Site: brandenburg
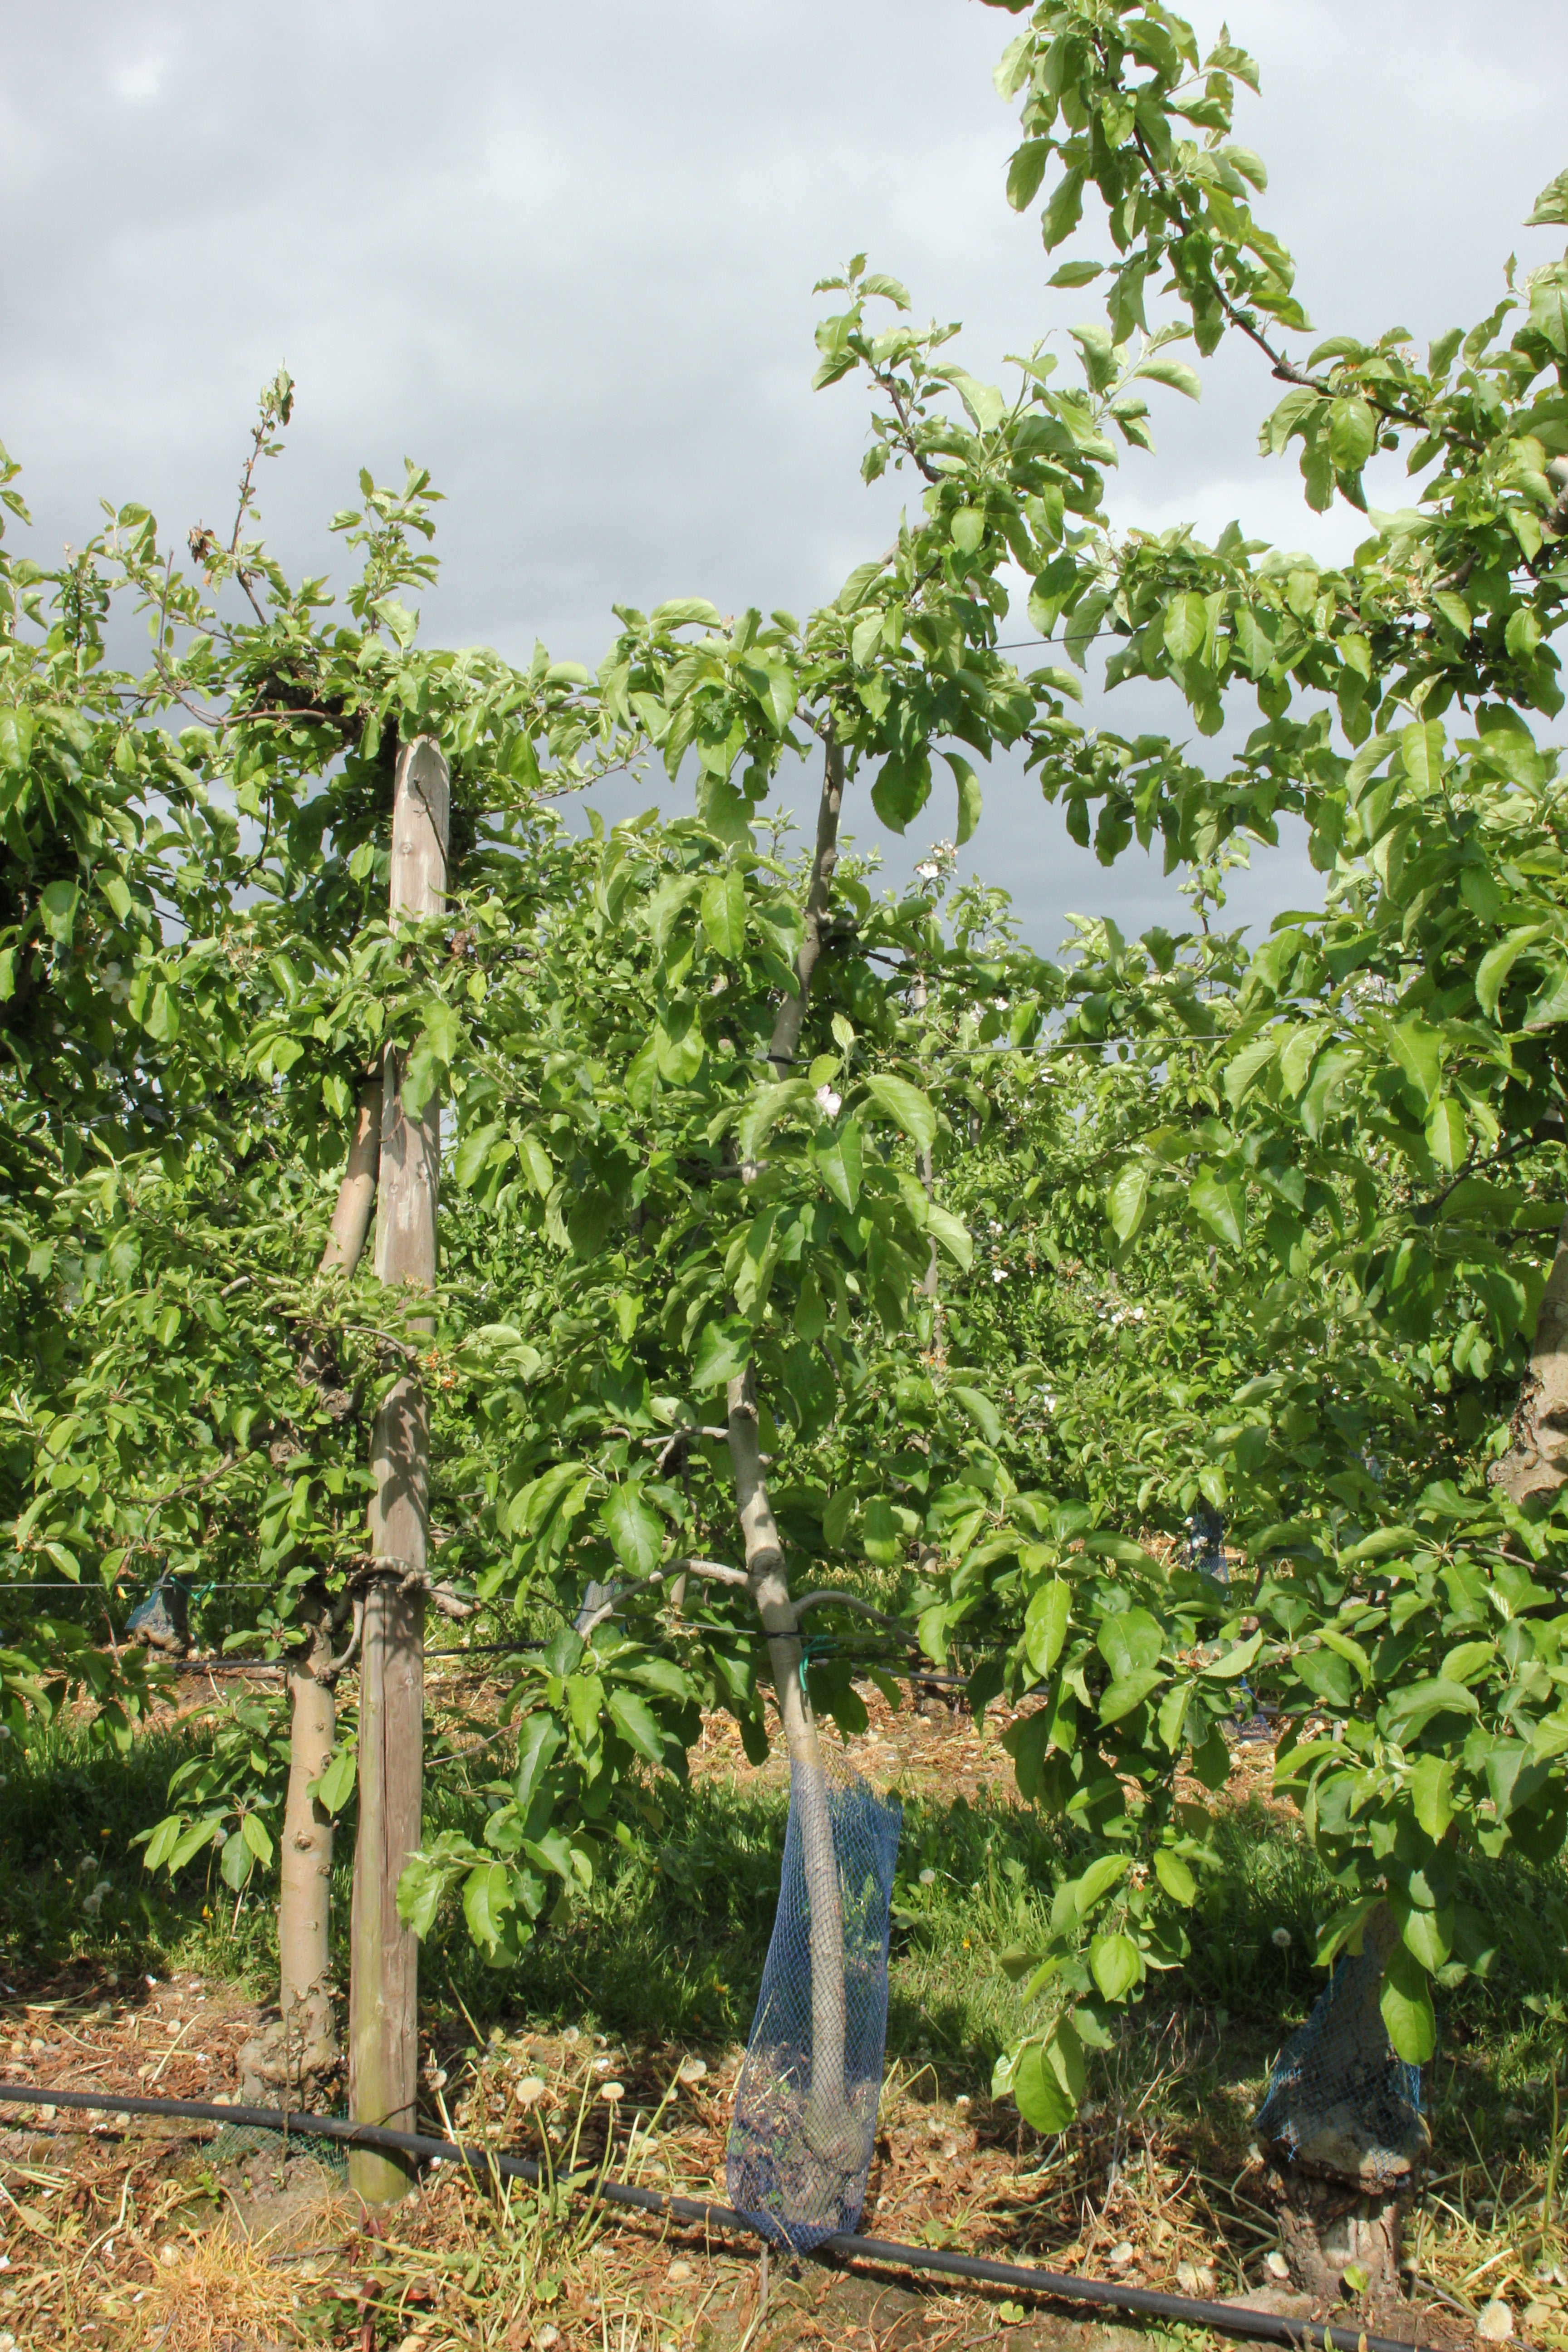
Growth stage (BBCH 67): Flowering